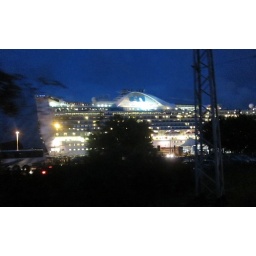
The Star Princess is captured from the train window as we approach Warnemunde after a day spent in Berlin.